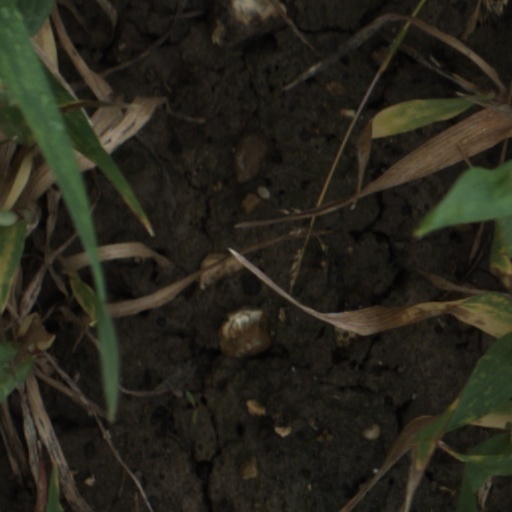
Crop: wheat